Sværtegade

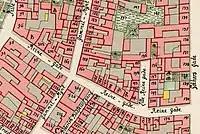
Regnegade seen on Gedde's district map of Købmager Quarter, 1757.

Until 1665, the street was called Gjethusstræde after Gjæthuset, a canon foundry located in the former St. Getrud's Abbey. The name was then Regnegade until 1773 when the street received its current name. The origins of the name, which directly translates as "Soot Street", is unclear. It may have referred to the blackened workers from the canon foundry.